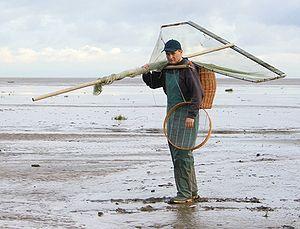
Un pêcheur est quelqu'un qui capture des poissons et autres animaux à partir de l'eau, ou recueille des coquillages.